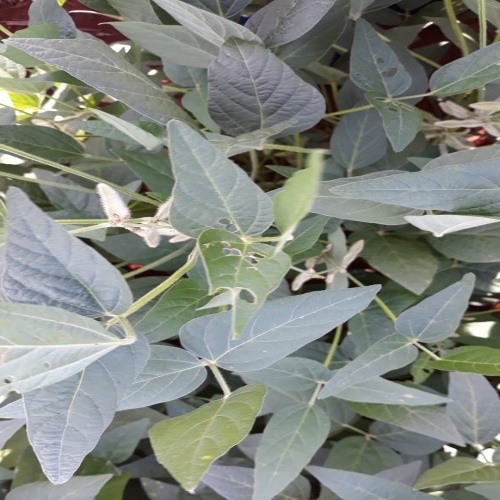
Label: Caterpillar